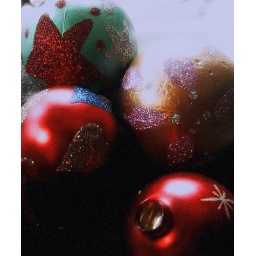
More orphan balls which I placed under the Christmas tree